Osmia bicolor

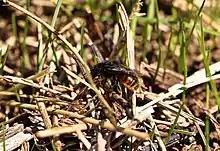
Camouflaging a clutch in a snail shell with blades of grass

Depending on the size of the shell there will be four to five cells per shell and the shell will be sealed with the same type of chewed up leaf material, leaf mastic, as used to create the cells, as well as being speckled on the outside of the shell as camouflage. The female will also deposit sand, gravel and soil between the last cell and the plug as an anti-predator barrier. The shell is then manipulated by the female so that the entrance is facing towards the ground. Once the nest is complete the female covers the shell in a canopy of grass stems, small twigs or leaves to camouflage it. She uses her saliva to bind the canopy materials together. The females are often seen carrying these materials which can be many times the length of the bee. If the soil is soft enough the female may also partially bury the shell. Male "O bicolor" have been recorded using empty snail shells as shelters during periods of cold or wet weather and at night. The female will make up to six or seven nests in the breeding season. The cuckoo wasp "Chrysura refulgens" has been recorded as a parasite in the nests of "O. bicolor" in Italy.